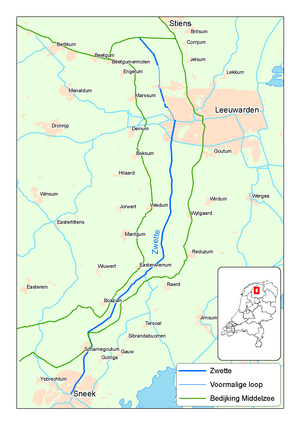
La Swette est un canal néerlandais situé dans la province de la Frise.